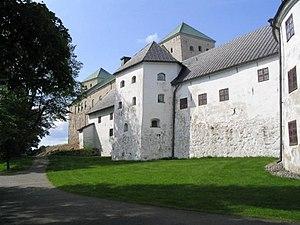
Le château de Turku est un château médiéval du XIVᵉ siècle situé dans la ville de Turku, en Finlande, sur la rive nord du fleuve Aura. Avec la cathédrale de Turku, le château est l'un des bâtiments les plus anciens encore utilisés en Finlande. Il a servi de prison et abrite aujourd'hui un musée d'Histoire.